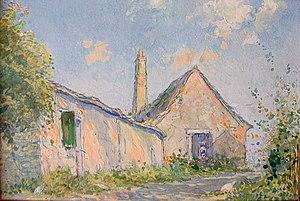
La Cleyde, Périgord, Fournery
Félix Fournery né à Paris le 13 mai 1865 et mort à Montagnac-la-Crempse le 2 février 1938 est un peintre, dessinateur, illustrateur de mode et homme du monde français.